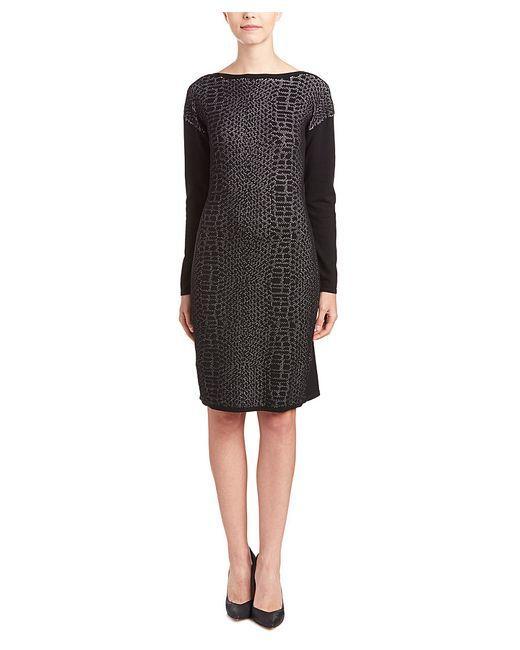
Schwarzes gemustertes Damen-Langarmkleid